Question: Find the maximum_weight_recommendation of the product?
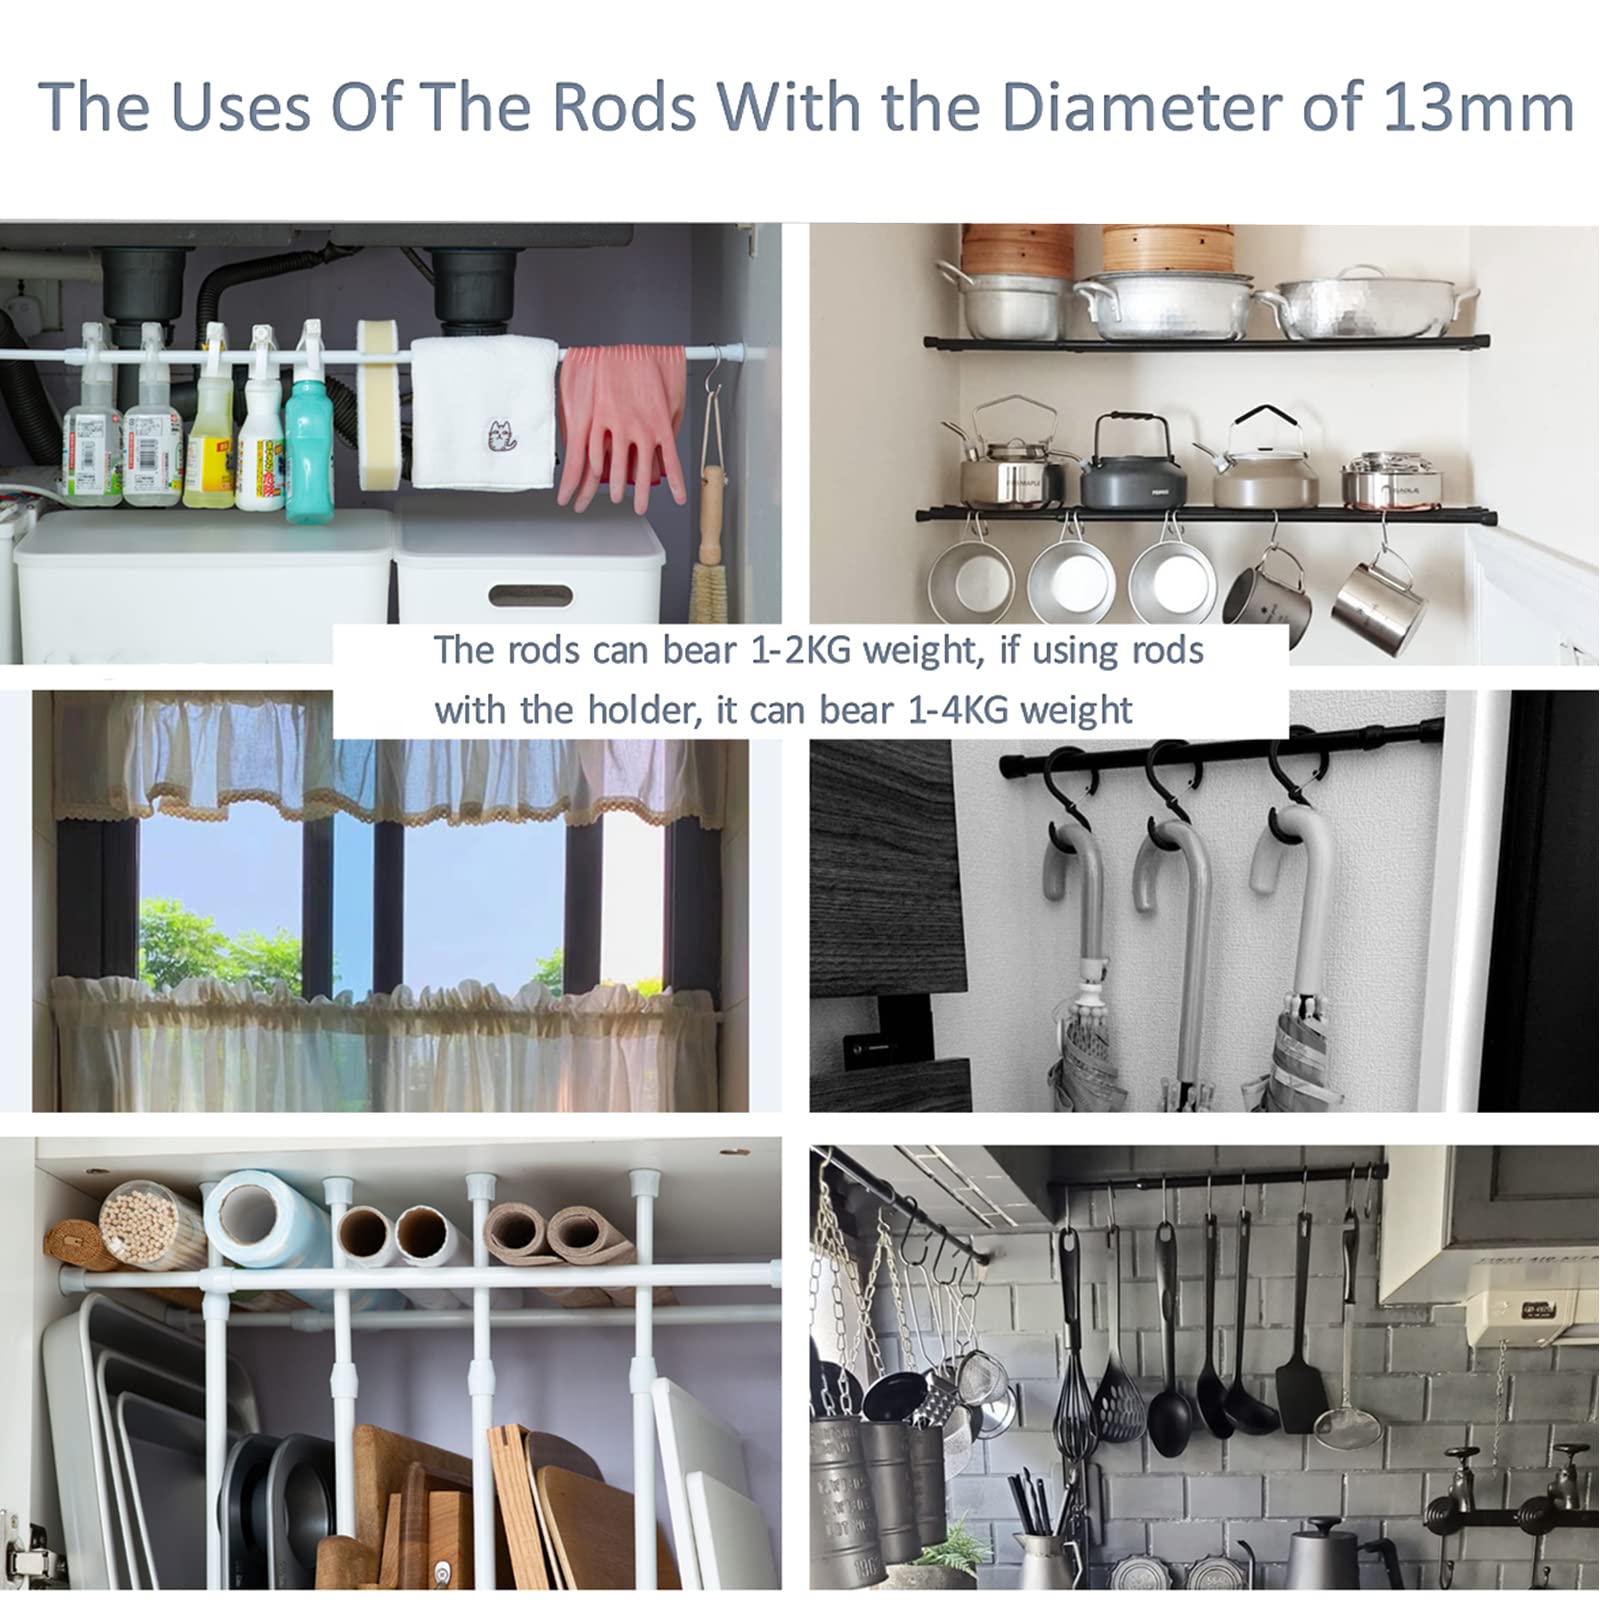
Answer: [1.0, 2.0] kilogram